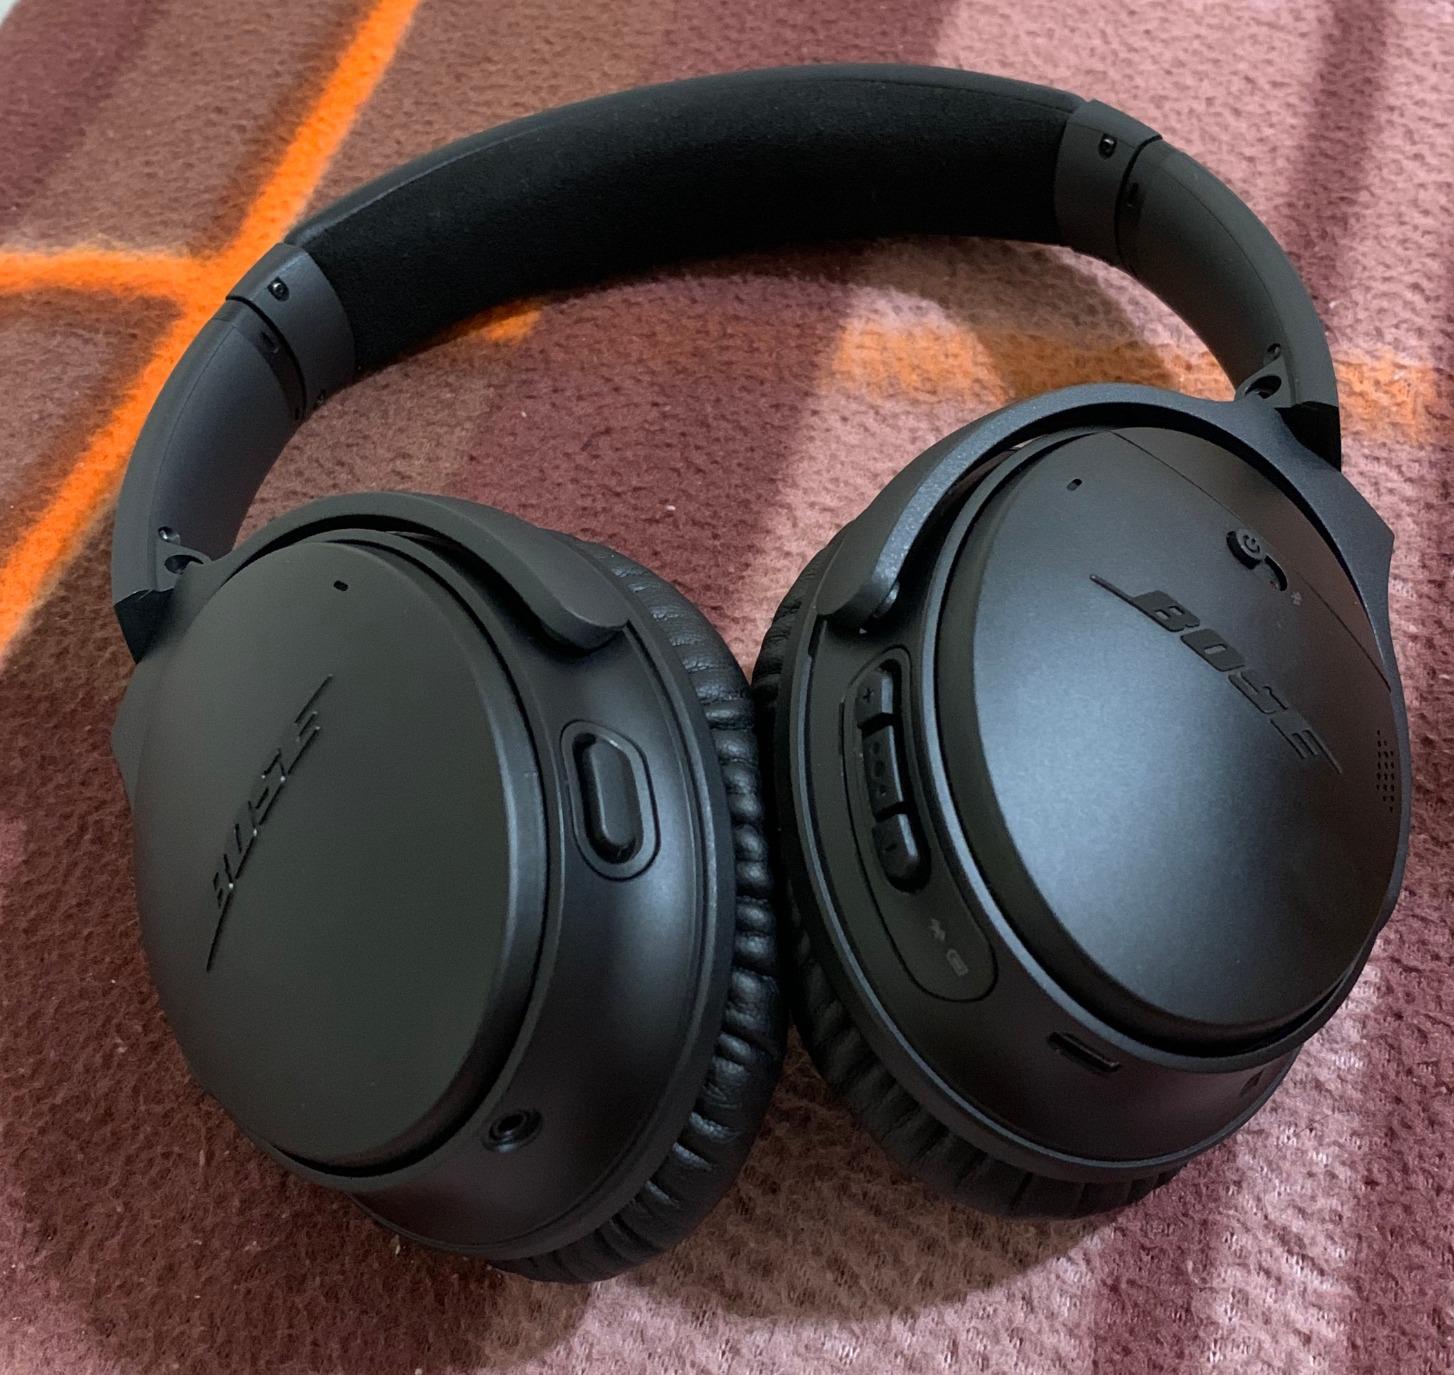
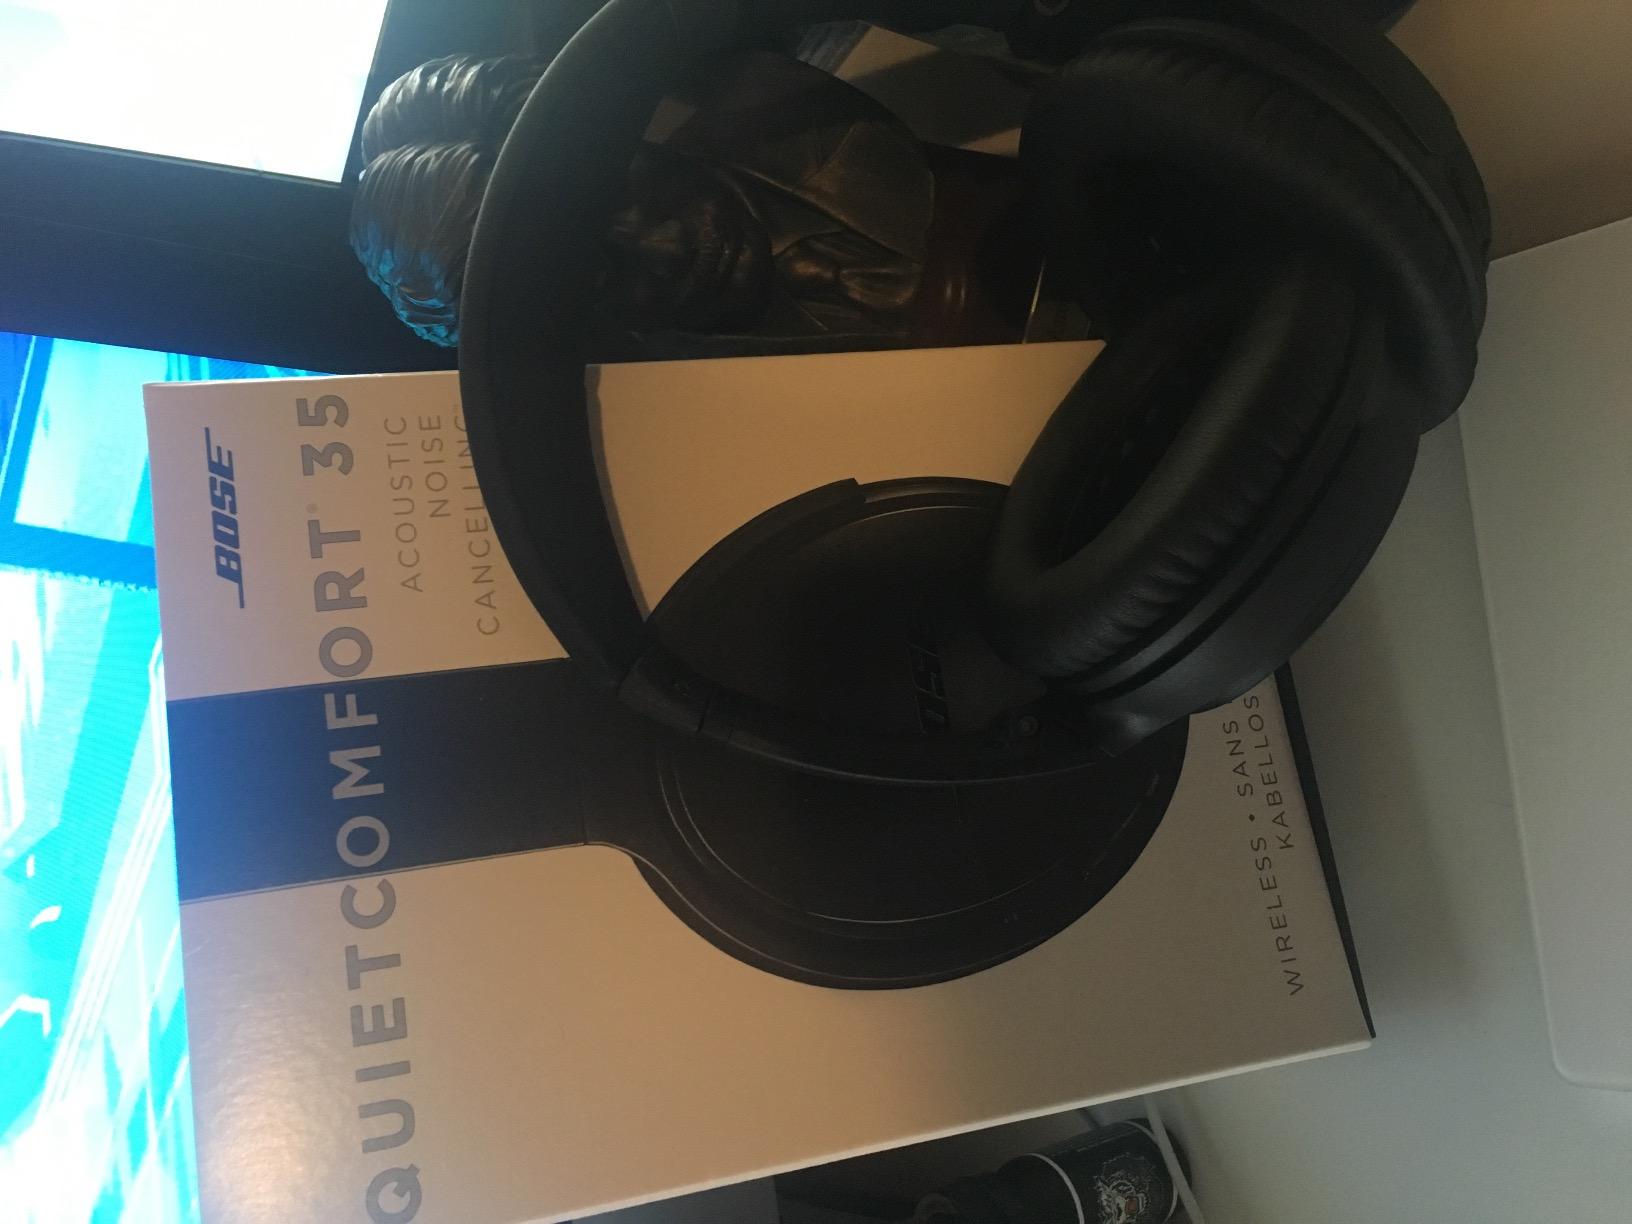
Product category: headphones
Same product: yes